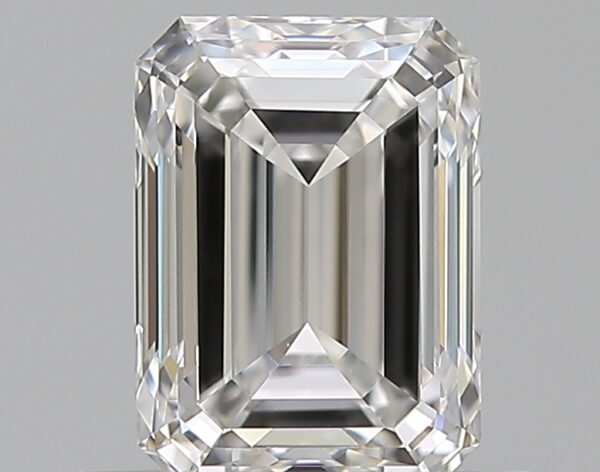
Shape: emerald
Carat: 0.8
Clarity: VVS1
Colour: E
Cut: EX
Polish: EX
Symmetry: EX
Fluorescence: N
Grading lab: GIA
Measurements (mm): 6.01 x 4.38 x 3.02